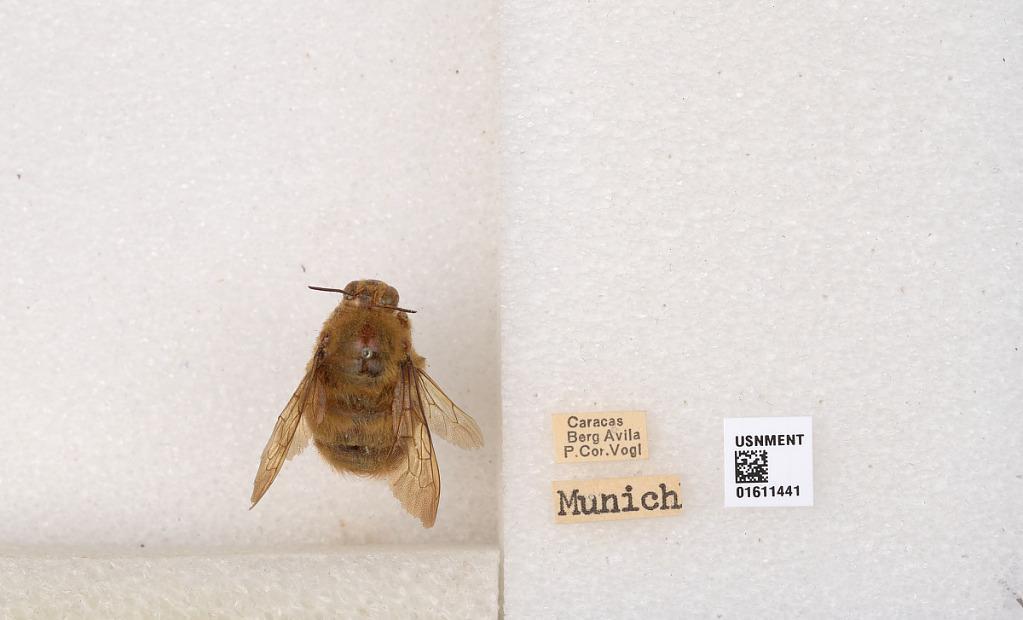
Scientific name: Xylocopa (Neoxylocopa) sp.
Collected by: C. Townsend
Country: Venezuela
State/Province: Caracas
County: La Guaira
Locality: Berg Avila (Parque Nacional El Avila)